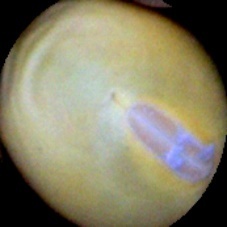
Label: Immature